Wentworth Point, New South Wales

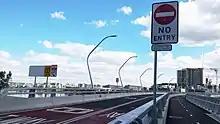
Bennelong Bridge serves as a pedestrian and bus only connection to Rhodes station

In the 2021 Census, there were 12,703 people in Wentworth Point, an increase of 81.6% compared to the 6,994 people counted in the 2016 Census. 34.6% of people were born in Australia. The next most common countries of birth were China 21.0%, South Korea 8.1%, India 3.8%, Iran 2.0% and Philippines 2.0%. The most common reported ancestries were Chinese 31.6%, English 11.9%, Korean 10.5%, Australian 9.2% and Indian 4.9%. 32.1% of people only spoke English at home. Other languages spoken at home included Mandarin 23.0%, Korean 9.8%, Cantonese 5.1%, Arabic 3.5% and Persian 2.0%. The most common responses for religion were No Religion 46.9%, Catholic 15.1%, Islam 7.0%, Not stated 6.0% and Buddhism 4.5%. Median weekly household income was $2,035, higher than the New South Wales median of $1,829.